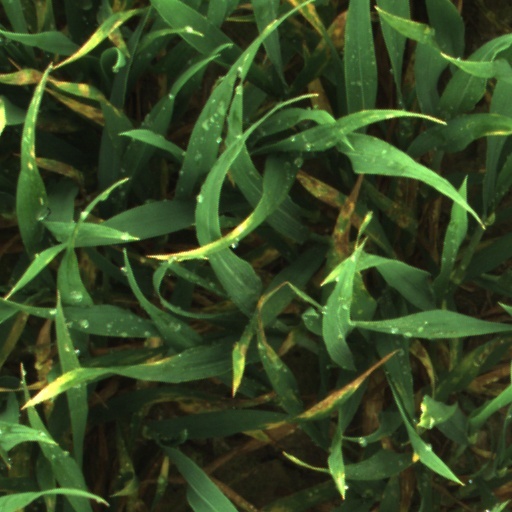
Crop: wheat